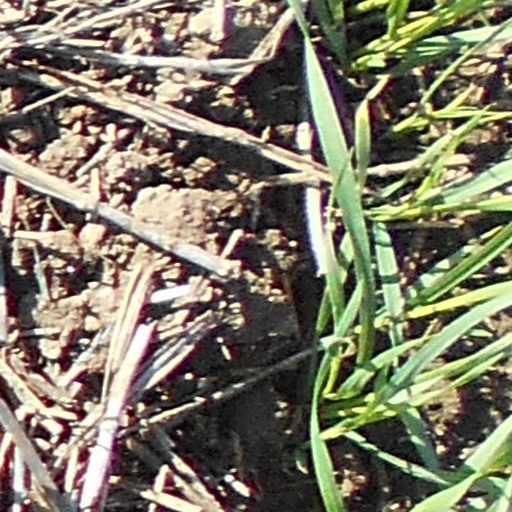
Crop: wheat